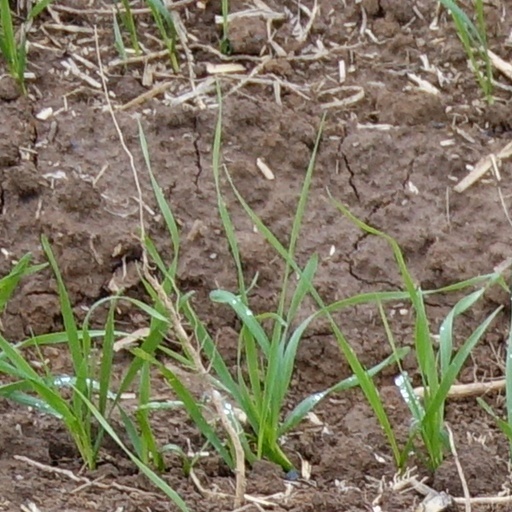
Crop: wheat